Kiyohata Station

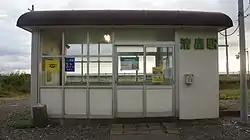
JR Hidaka-Main-Line Kiyohata Station building

Services on the 116 km section of the line between and have been suspended indefinitely since January 2015 due to storm damage.